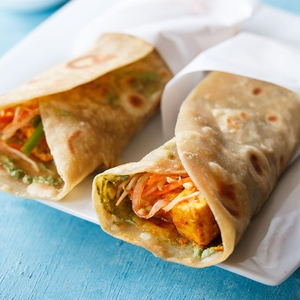
Dish: kathiroll